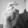
ASL letter: X